Backyard Wrestling 2: There Goes the Neighborhood

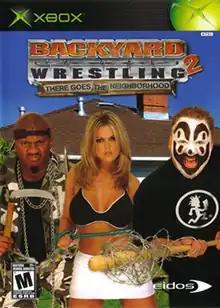
Xbox cover art featuring (from left to right: New Jack, adult film actress Sunrise Adams, and Violent J of Insane Clown Posse)

Backyard Wrestling 2: There Goes the Neighborhood is a fighting video game developed by Paradox Development, and published by Eidos Interactive in 2004 for PlayStation 2 and Xbox. It is the second installment in the "Backyard Wrestling" series and the sequel to "". The licensed soundtrack includes music by Andrew W.K., Kool Keith, Insane Clown Posse, Bad Brains, Body Count, Six and Violence, Mudvayne, Saliva, Fall Out Boy, and Hoobastank.